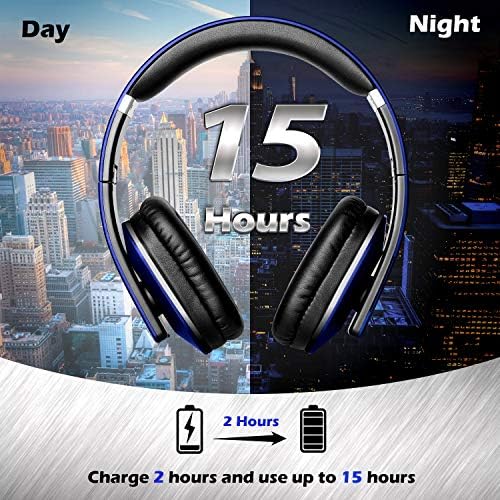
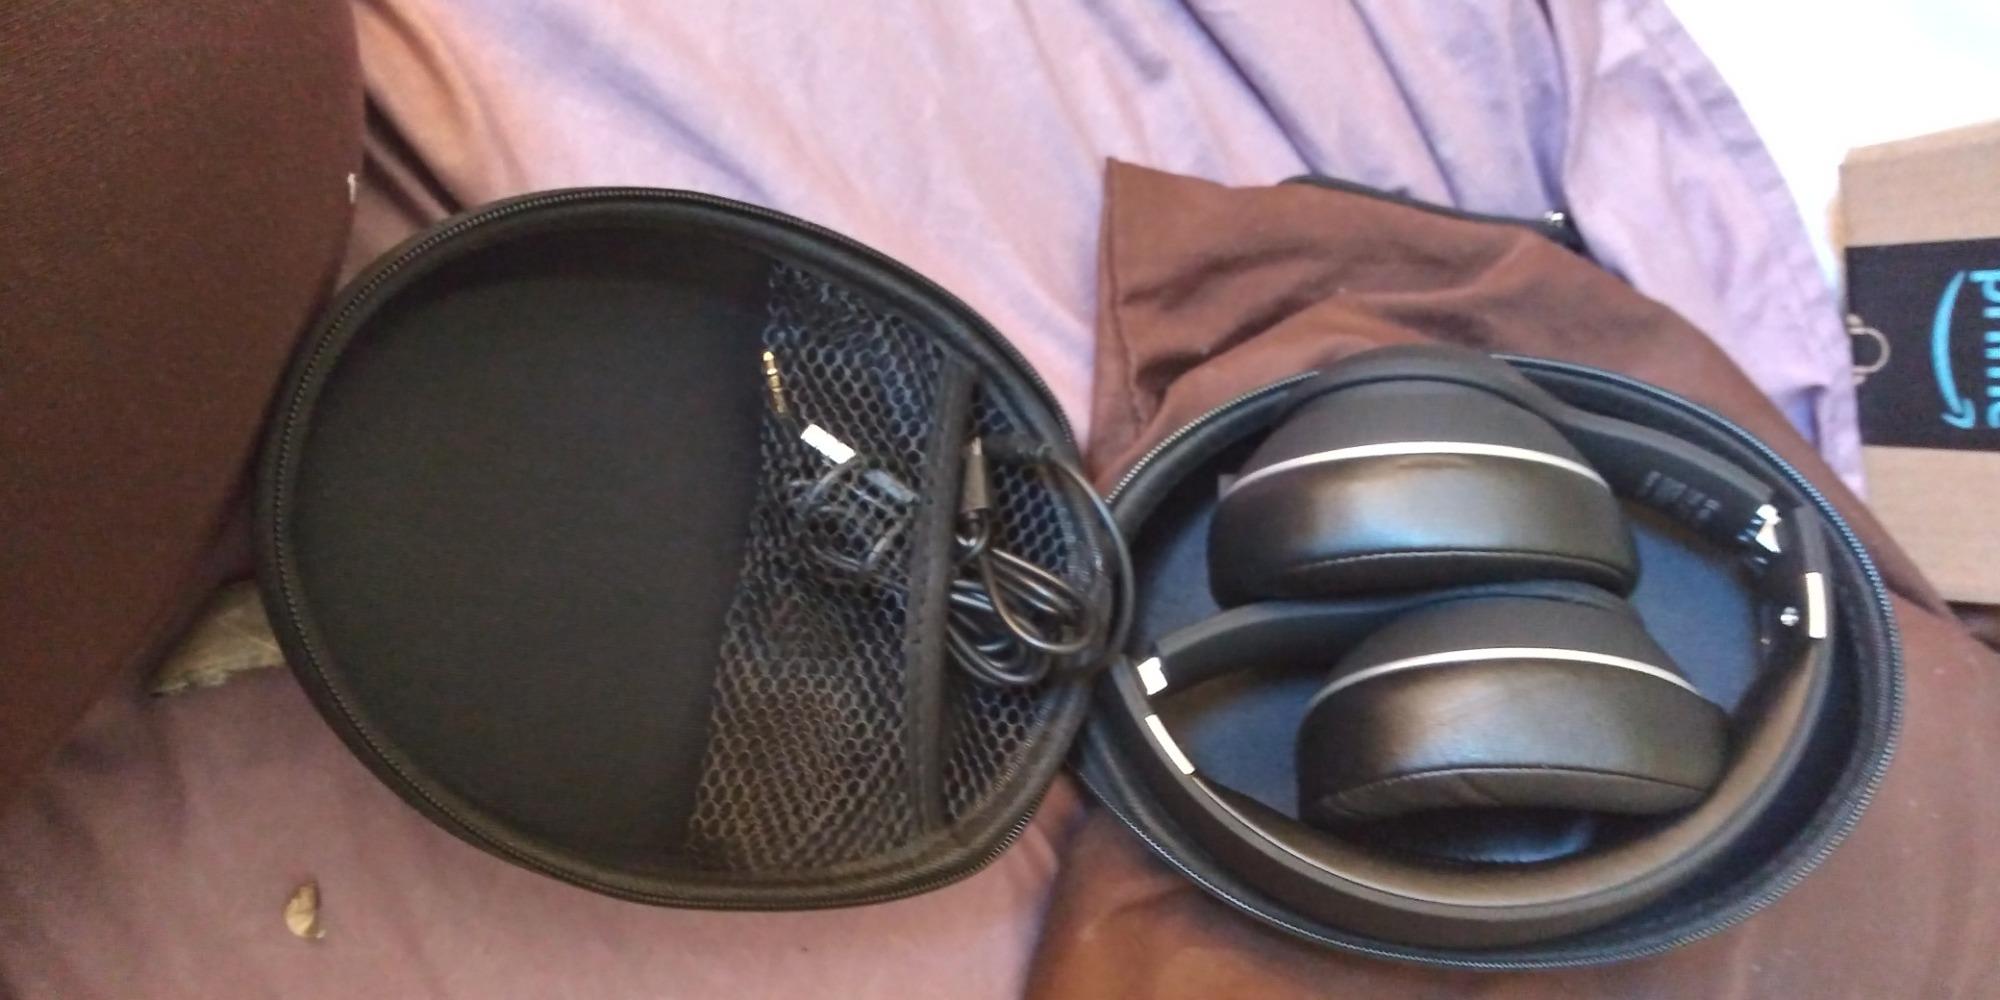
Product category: headphones
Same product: no